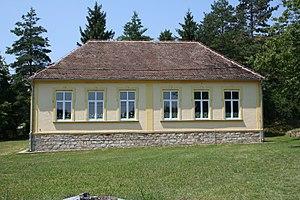
Rumska est un village de Serbie situé sur le territoire de la Ville de Šabac, district de Mačva. Au recensement de 2011, il comptait 746 habitants.